Fairbairn–Sykes fighting knife

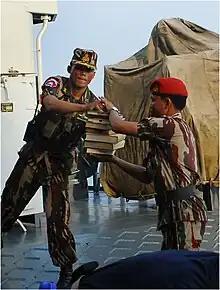
Member of the Cambodian 911 ParaCommando on USS "Essex" with a F-S commando dagger on his webbing belt.

The US Office of Strategic Services (OSS) stiletto was a double-edged knife based on the Fairbairn–Sykes fighting knife. It was so admired that the US military created several other fighting knives based on it. The OSS's knife manufacturing bid was approximately one-fifteenth of the British equivalent, but the US version of the knife, manufactured by Landers, Frary & Clark, of New Britain, Connecticut, was improperly tempered and inferior to the British F-S fighting knife in materials and workmanship. Its reputation suffered accordingly. A total of 20,000 units of the OSS version were produced. The OSS dagger was officially replaced in service in 1944 by the US M3 fighting knife. The scabbard for the OSS stiletto looks like a pancake spatula, a design that can be worn high or low on the belt, or angled either left or right. In theory this gave a very adaptable mounting system, but the metal belt attachment risked injury to those wearing it, especially parachutists during airborne operations.